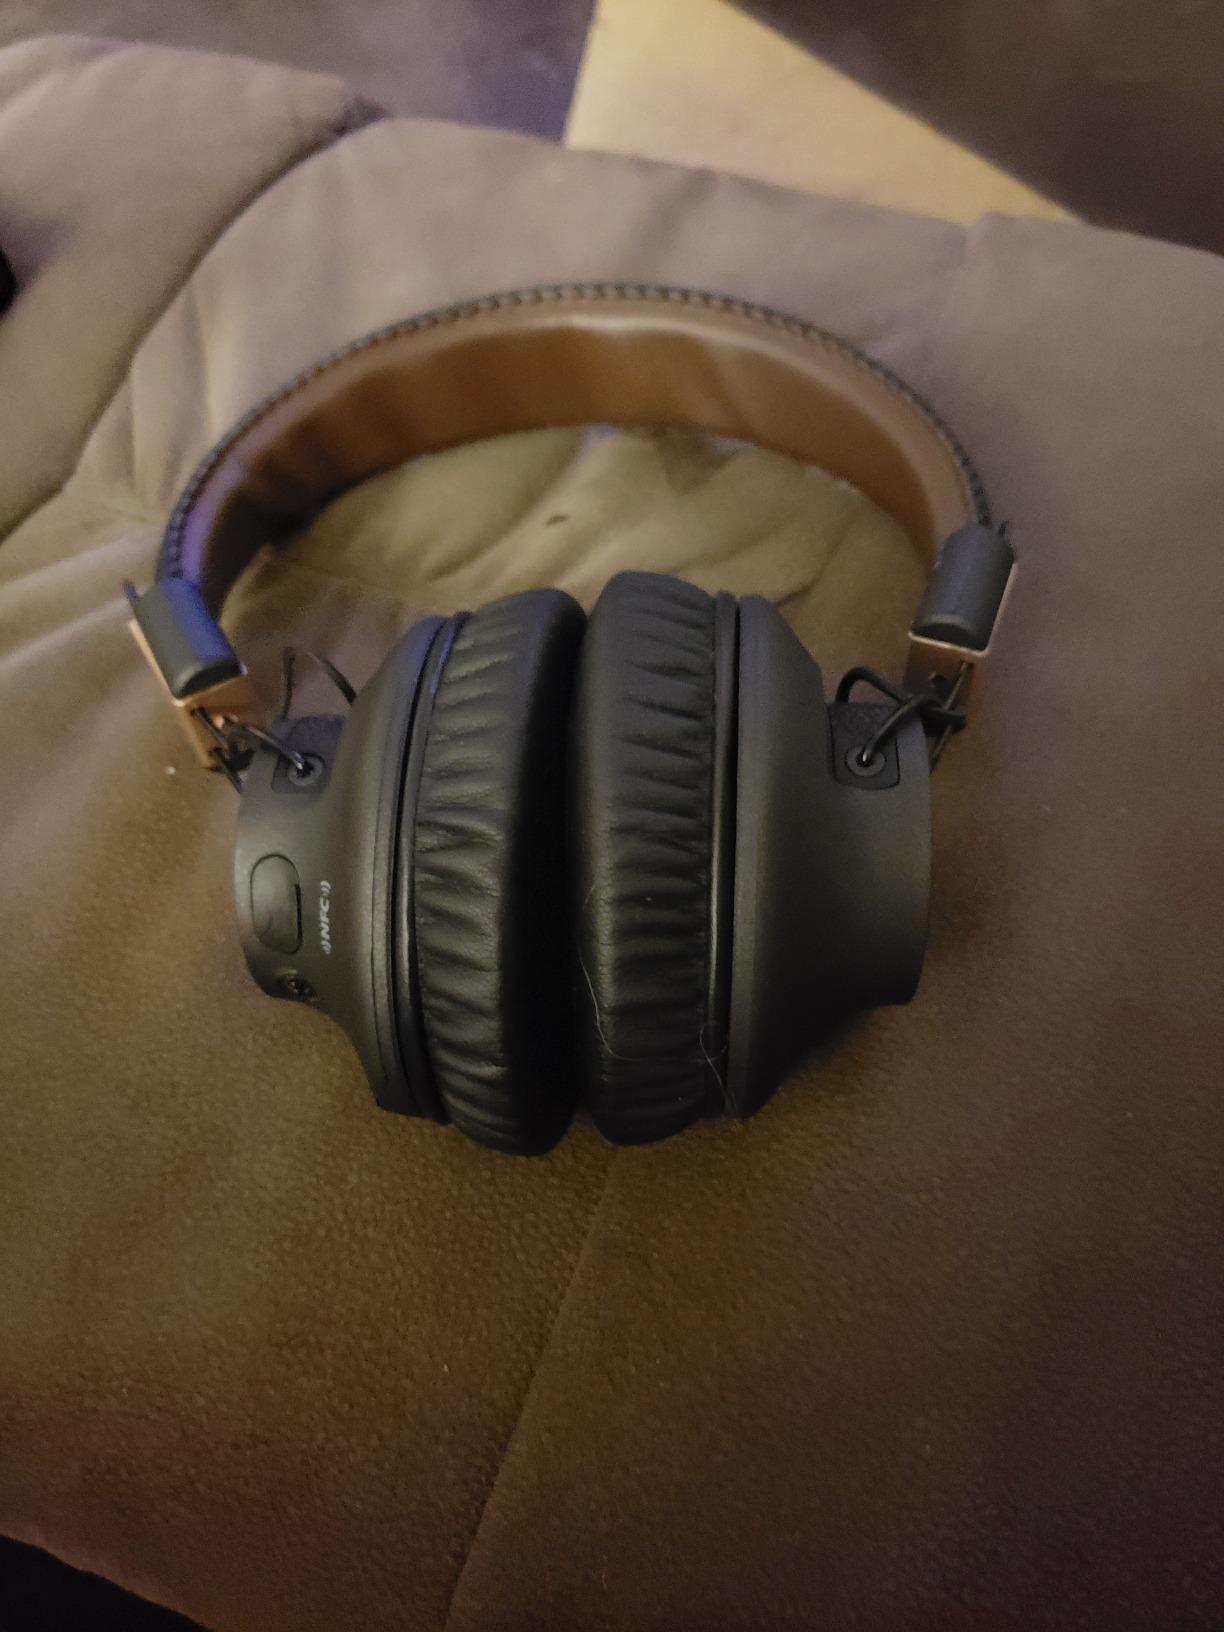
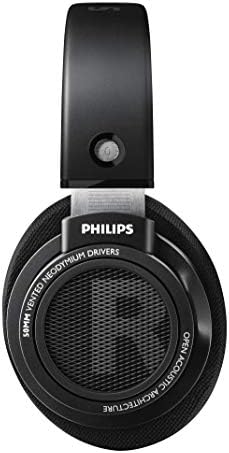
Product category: headphones
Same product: no